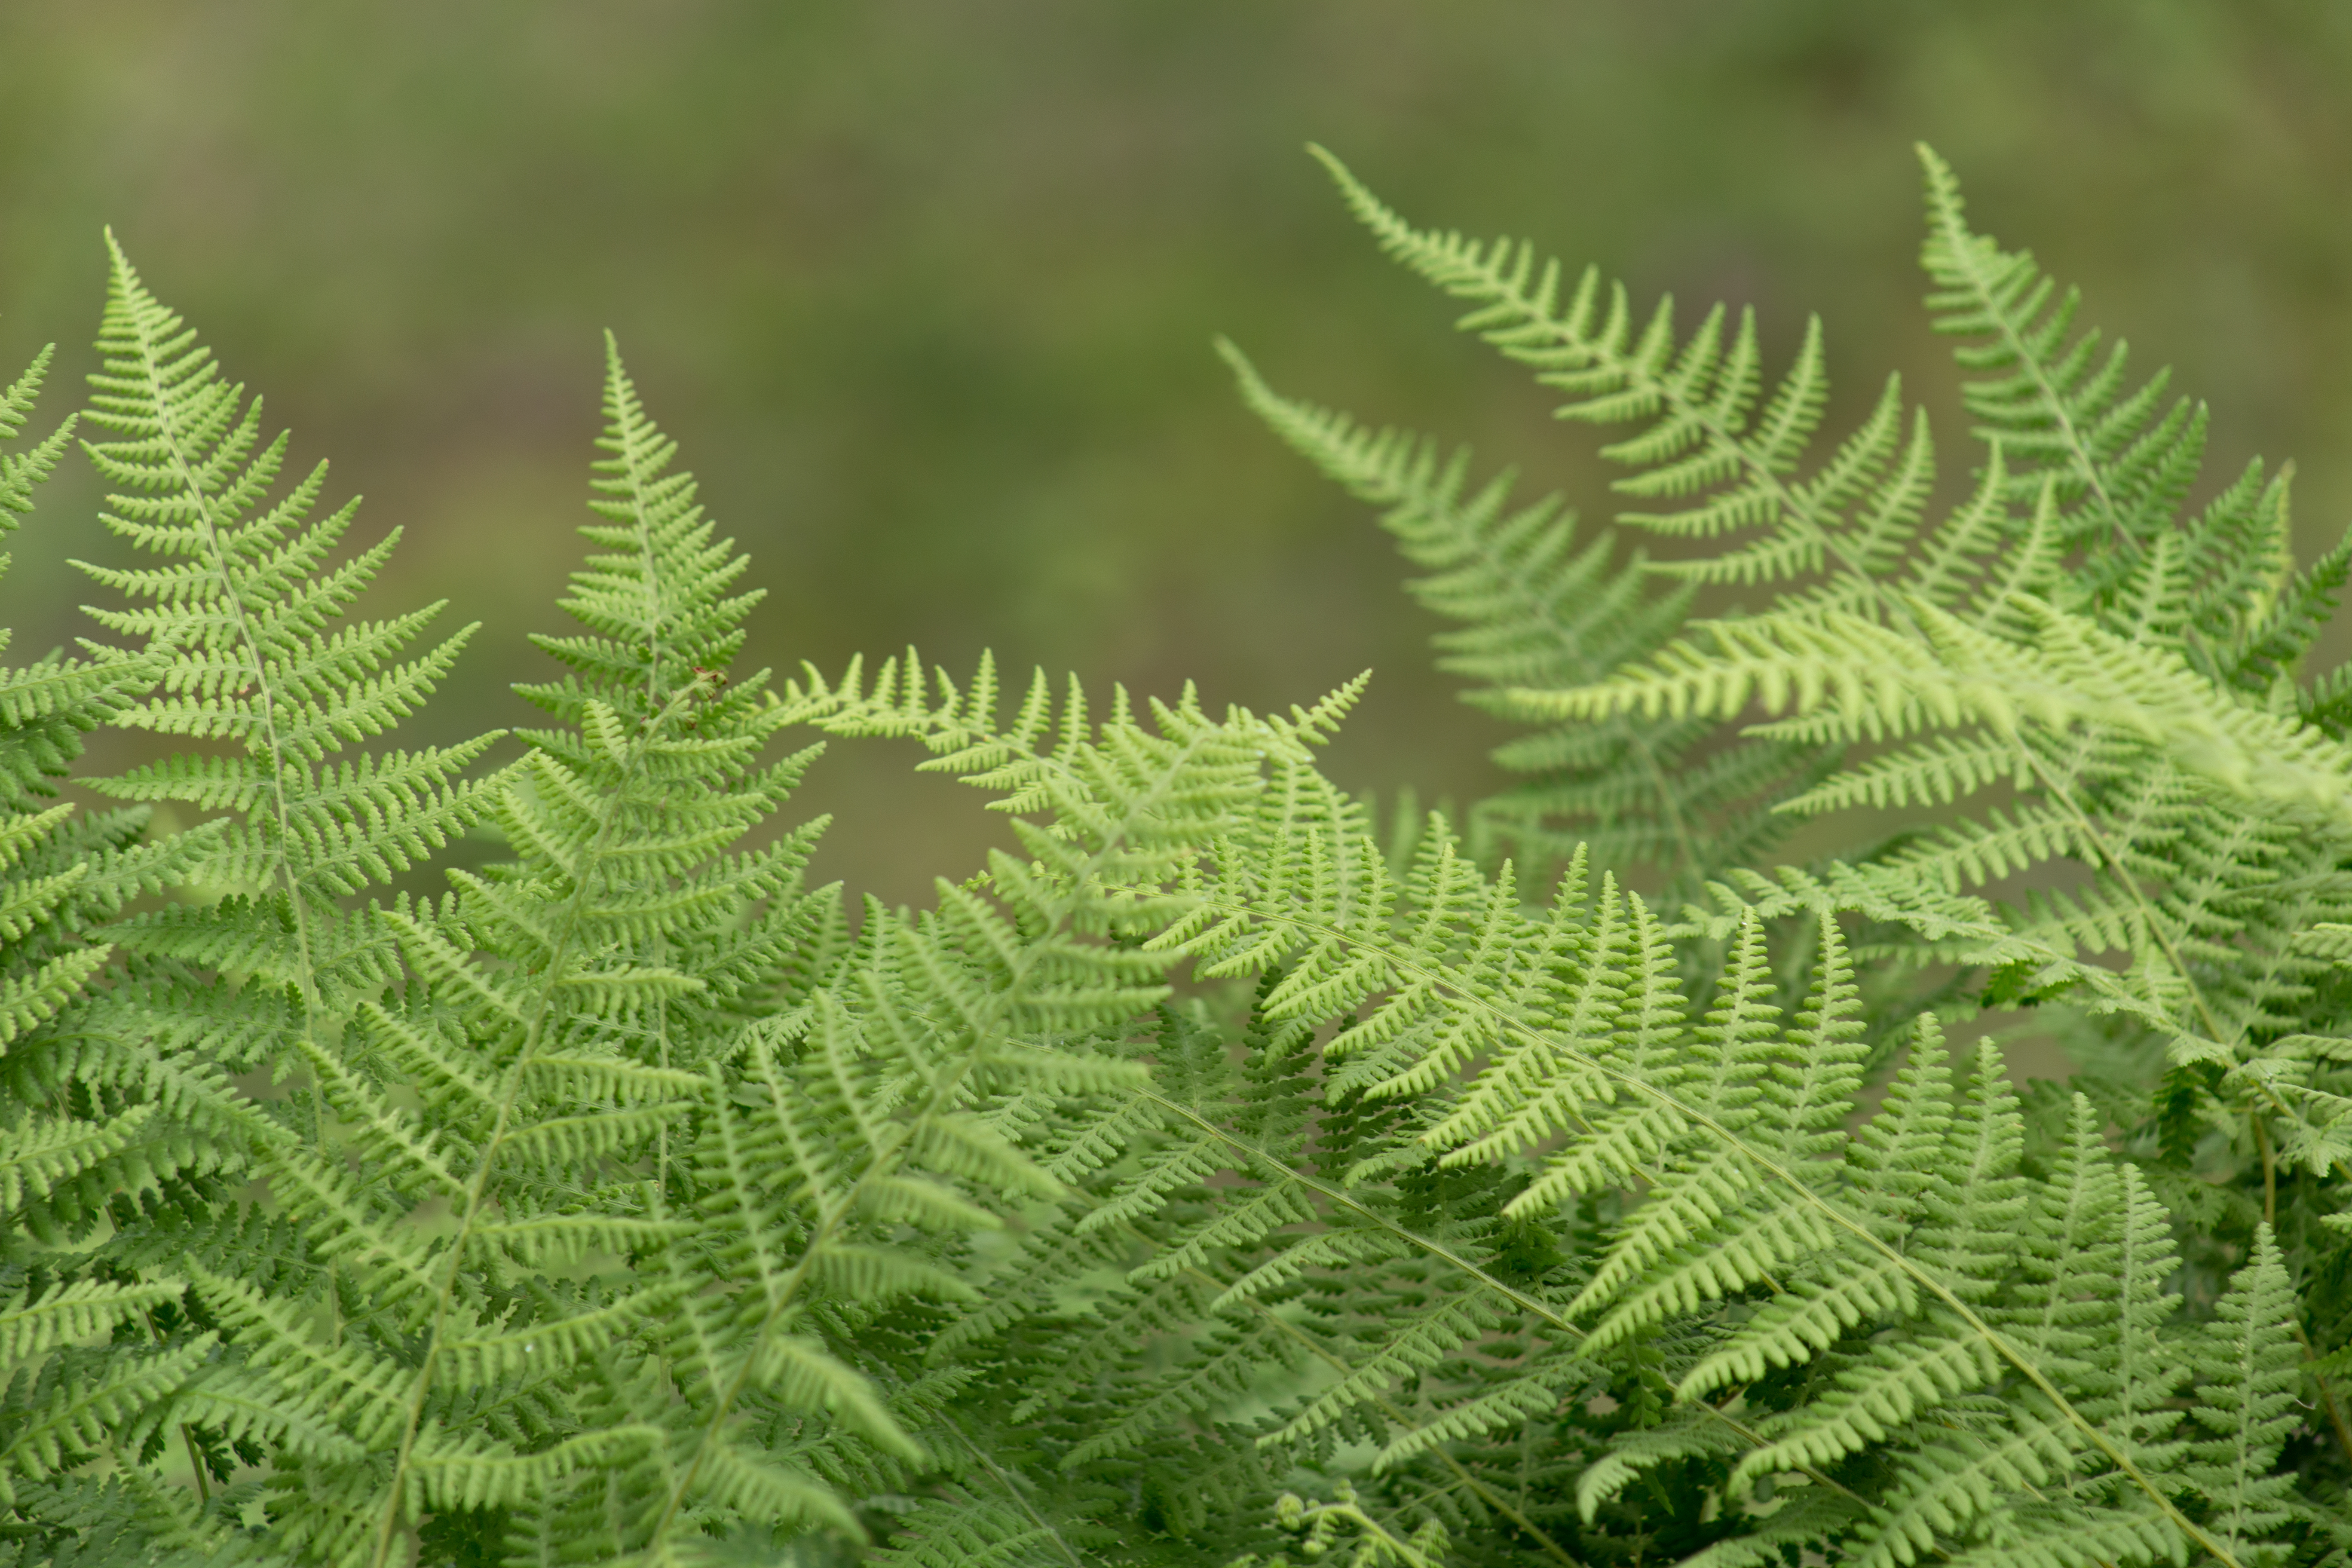
ferns and horsetails, vegetation, terrestrial plant, ostrich fern, vascular plant, plant, nature, leaf, fern, green, biome, tree, flower, organism, temperate broadleaf and mixed forest, forest, grass, tropical and subtropical coniferous forests, valdivian temperate rain forest, leucaena, groundcover, temperate coniferous forest, old growth forest, spruce fir forest, herbaceous plant, plant stem, perennial plant